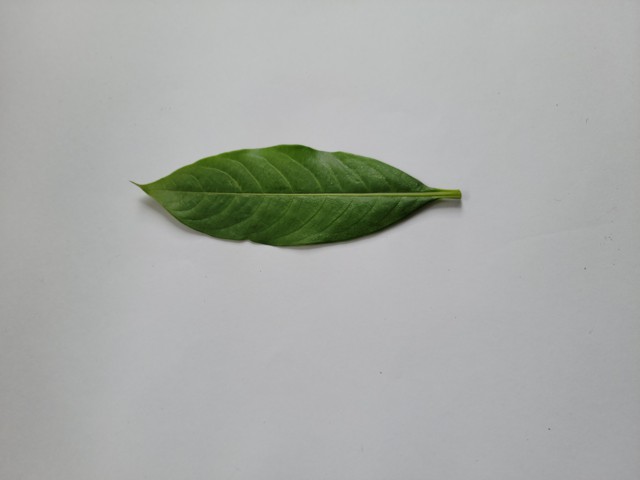
Plant: sarpagandha